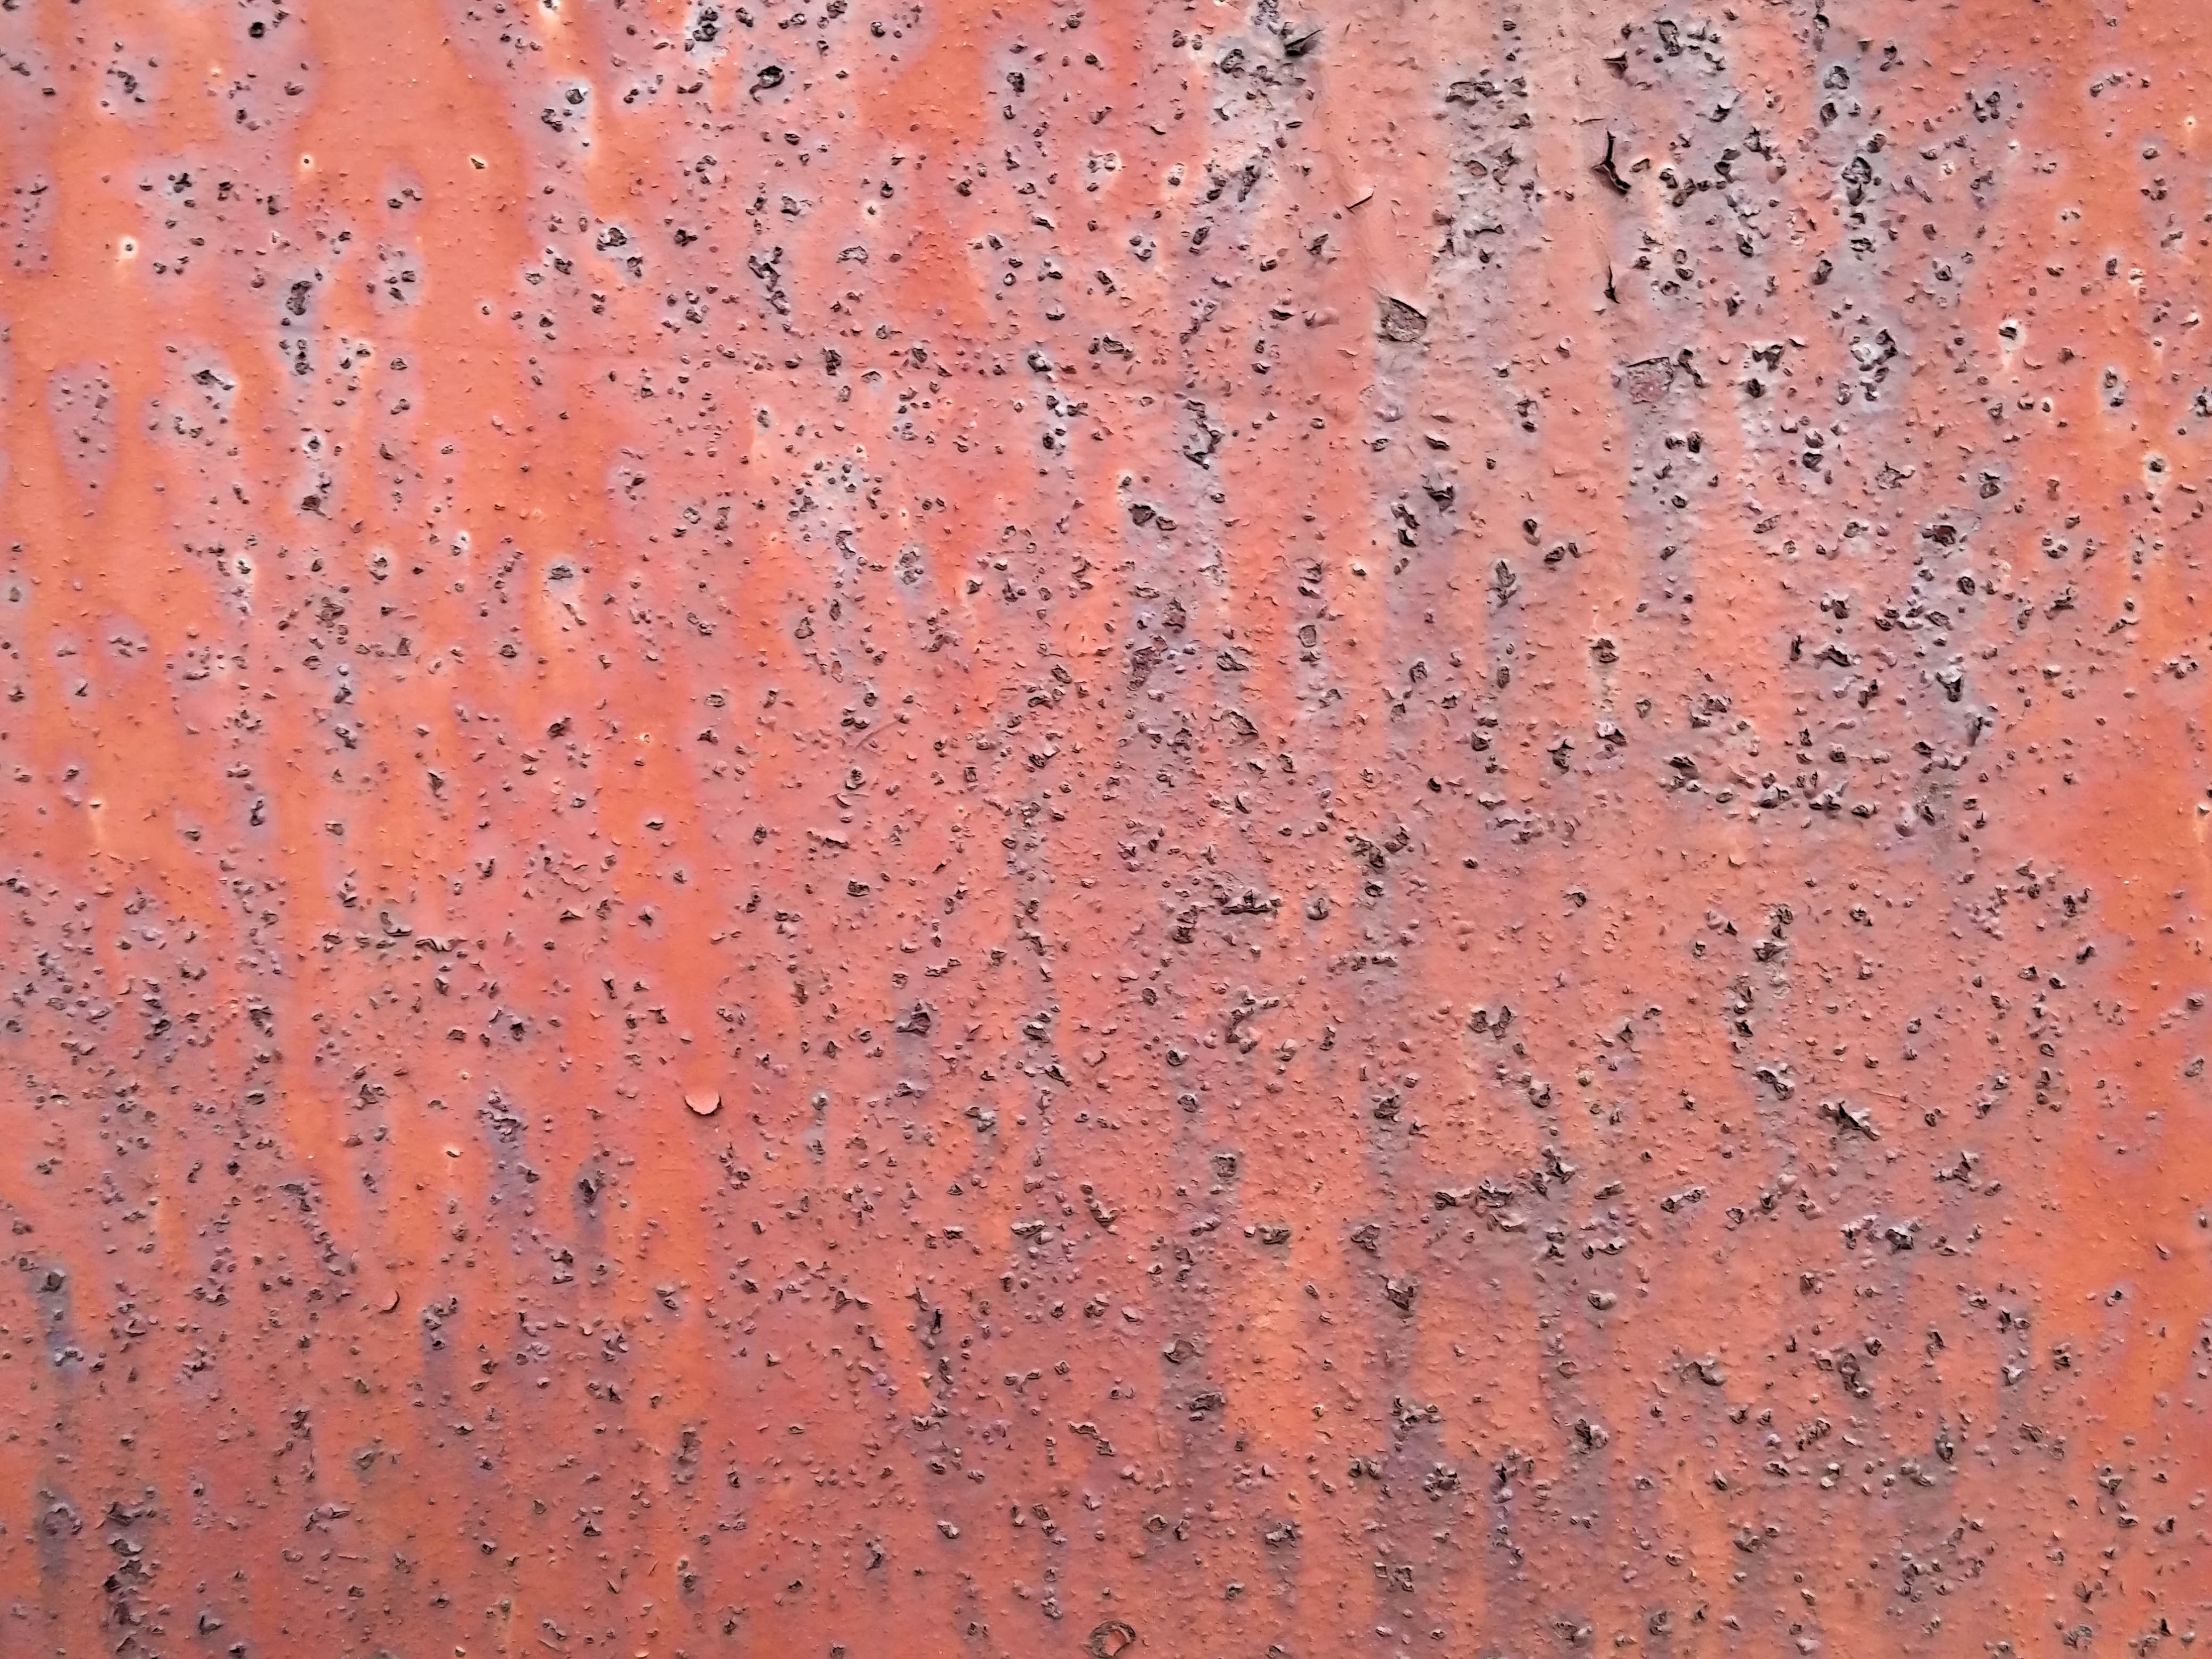
texture, floor, old, wall, rust, red, soil, brick, material, the background, flooring